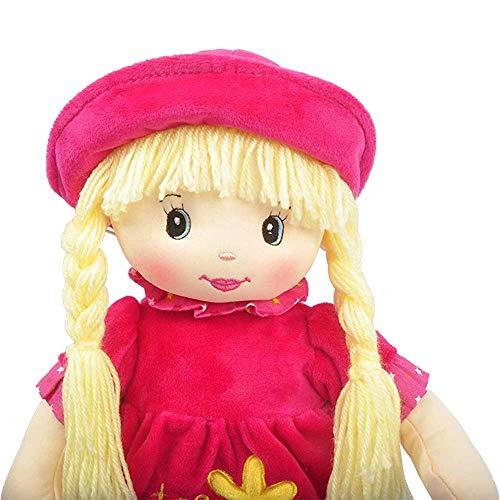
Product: Linzy Plush 17.5" Magenta Niobe Sweet Cakes Rag Doll
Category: Toys & Games | Stuffed Animals & Plush Toys | Plush Figures
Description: ADORABLE DESIGN – This pretty Linzy Niobe Rag Doll comes with a beautiful magenta dress with a "too cute" embroidering.
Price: $14.99
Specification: ProductDimensions:4x3x17.5inches|ItemWeight:10.6ounces|ShippingWeight:9.1ounces(Viewshippingratesandpolicies)|ASIN:B07HGWJ6WM|Itemmodelnumber:L-96373-2|Manufacturerrecommendedage:3yearsandup